Premier Transport Group

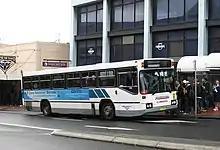
Premier Illawarra Pressed Metal Corporation bodied Mercedes-Benz O405 in Wollongong, September 2007

Premier Transport Group is an Australian operator of bus and coach services in New South Wales and Queensland. Its origins can be traced back to December 1987 when John King purchased Nowra Coaches. It has since expanded through a number of acquisitions.